David Bates (English artist)

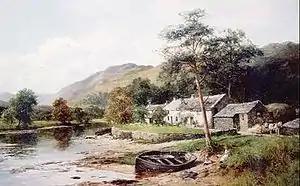
At the head of Derwent Water (1898)

David Bates (1840 – 1921) was an English landscape artist who painted in oils and watercolour.